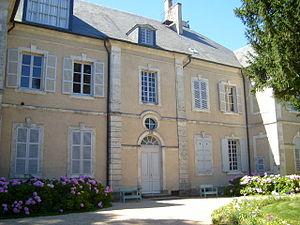
Le Domaine de George Sand — souvent désigné par la simple appellation de Maison de George Sand — est un château du XVIIIᵉ siècle, situé à Nohant-Vic, au sud du Berry, dans le département de l'Indre, à environ trente kilomètres au sud-est de Châteauroux.
George Sand [ ʒɔʁʒ sɑ̃ːd], pseudonyme d'Amantine Aurore Lucile Dupin, par mariage baronne Dudevant, est une romancière, dramaturge, épistolière, critique littéraire et journaliste française, née à Paris le 1ᵉʳ juillet 1804 et morte au château de Nohant-Vic le 8 juin 1876. Elle compte parmi les écrivains les plus prolifiques, avec plus de 70 romans à son actif et 50 volumes d'œuvres diverses dont des nouvelles, des contes, des pièces de théâtre et des textes politiques.